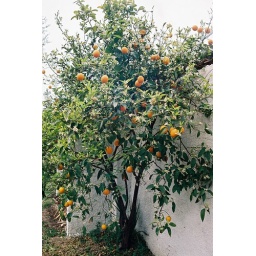
Lovely orange tree by Alan and Anne's apartment door.